Herminia Roman

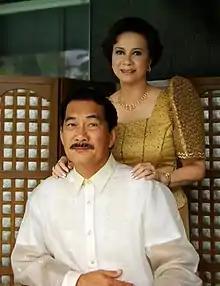
1st District of Bataan Rep. Herminia Roman and PLLO Sec. Antonino Roman

Herminia married Antonino Pascual Roman of Orani, Bataan, a former Representative of the 1st District of Bataan and the Presidential Legislative Liaison Office (PLLO) Secretary, until his death in 2014. They have four children: Renato Marcelino (a medical doctor), Geraldine - a member of the House of Representatives (as of 2016), Antonino III (a lawyer) and Regina (a freelance artist). She is a member of Couples for Christ and the Christian Family Movement. She is president and chief executive officer of Romanville Realty & Devt. Corp. from 1989 to present. Rep. Roman is also a collector of antiques.